Honor Society (band)

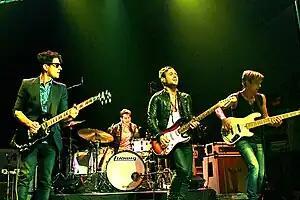
Honor Society at the Gramercy Theater in New York City on June 26, 2011

Honor Society's first national tour. They were an opening/supporting act on the Jonas Brothers' 2009 World Tour alongside Jordin Sparks and the Wonder Girls. During the tour, Honor Society also did its own headlining shows called "The Full Moon Crazy Tour." The tour became the 7th highest selling tour in 2009 after Britney Spears, Beyoncé, Madonna, U2, Justin Bieber, and Miley Cyrus.